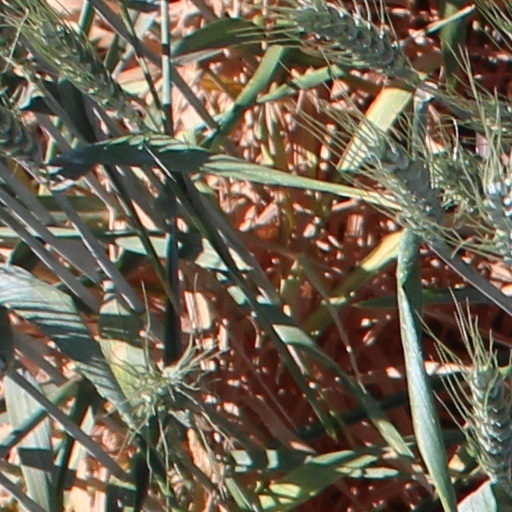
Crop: wheat